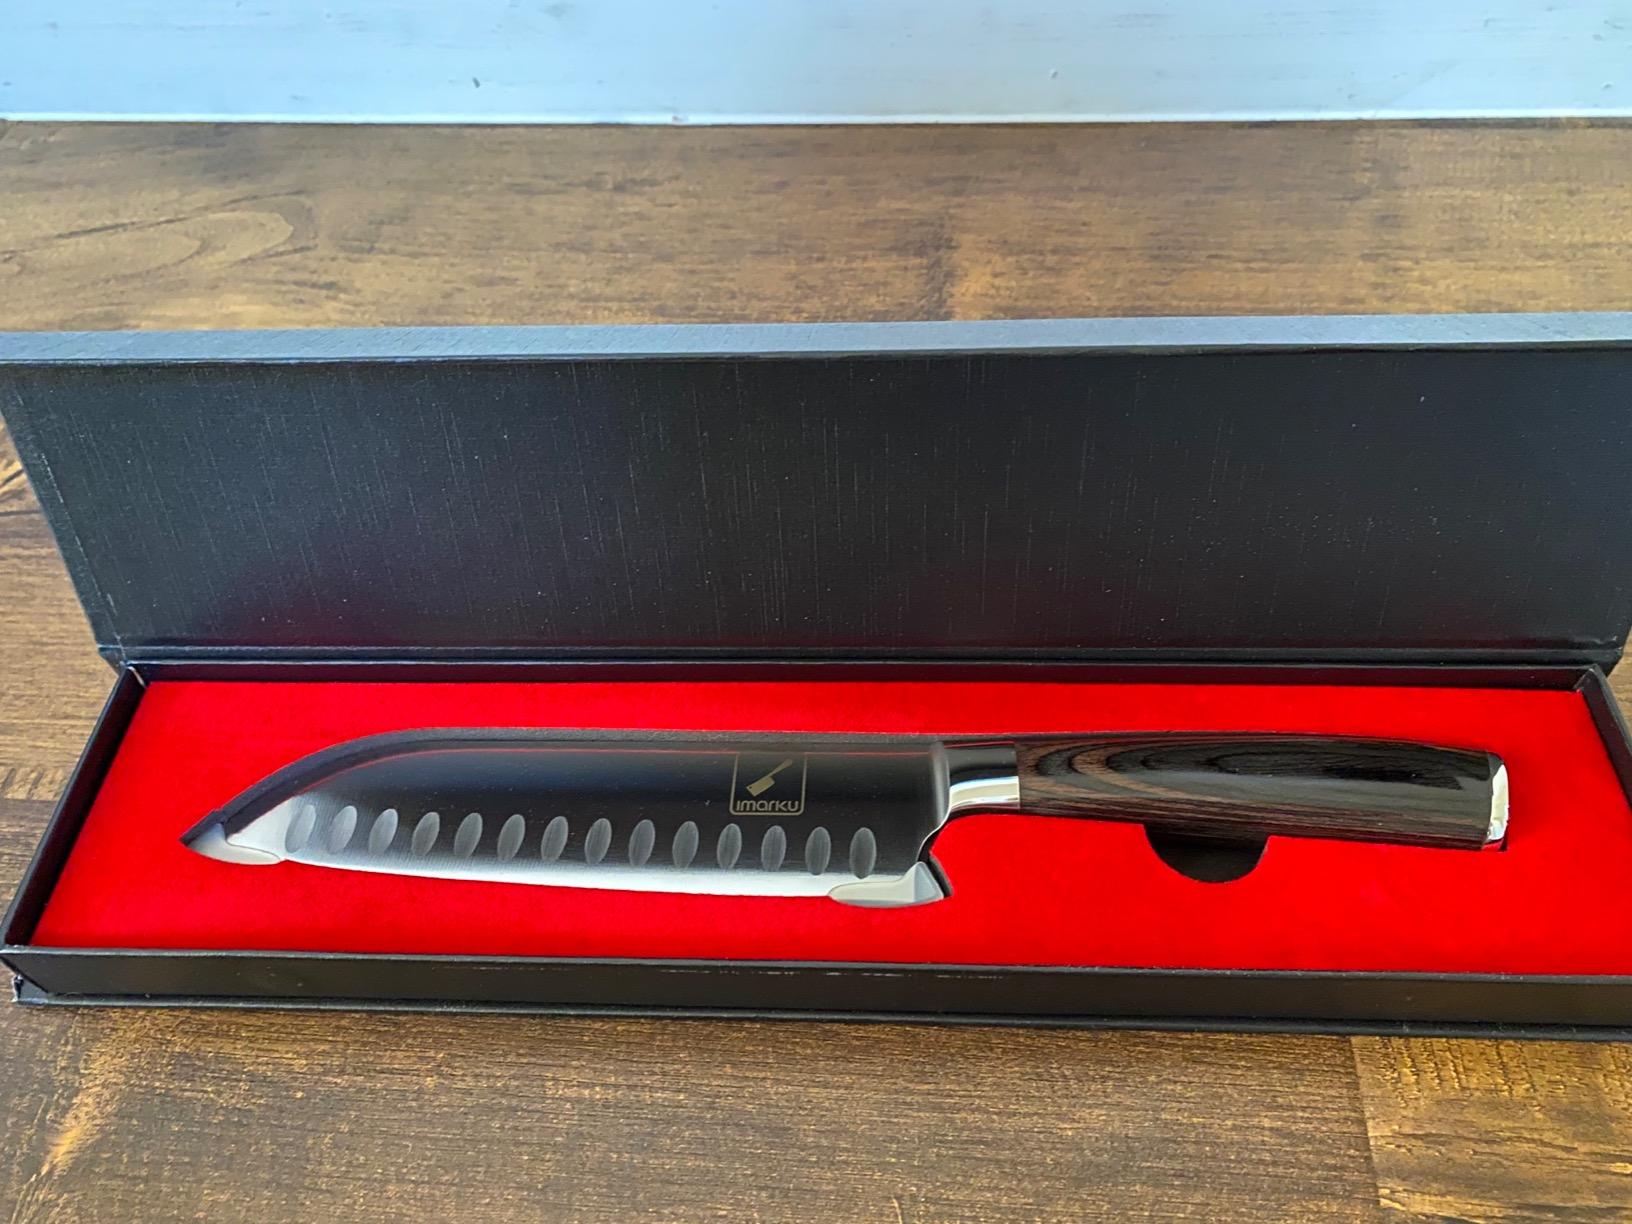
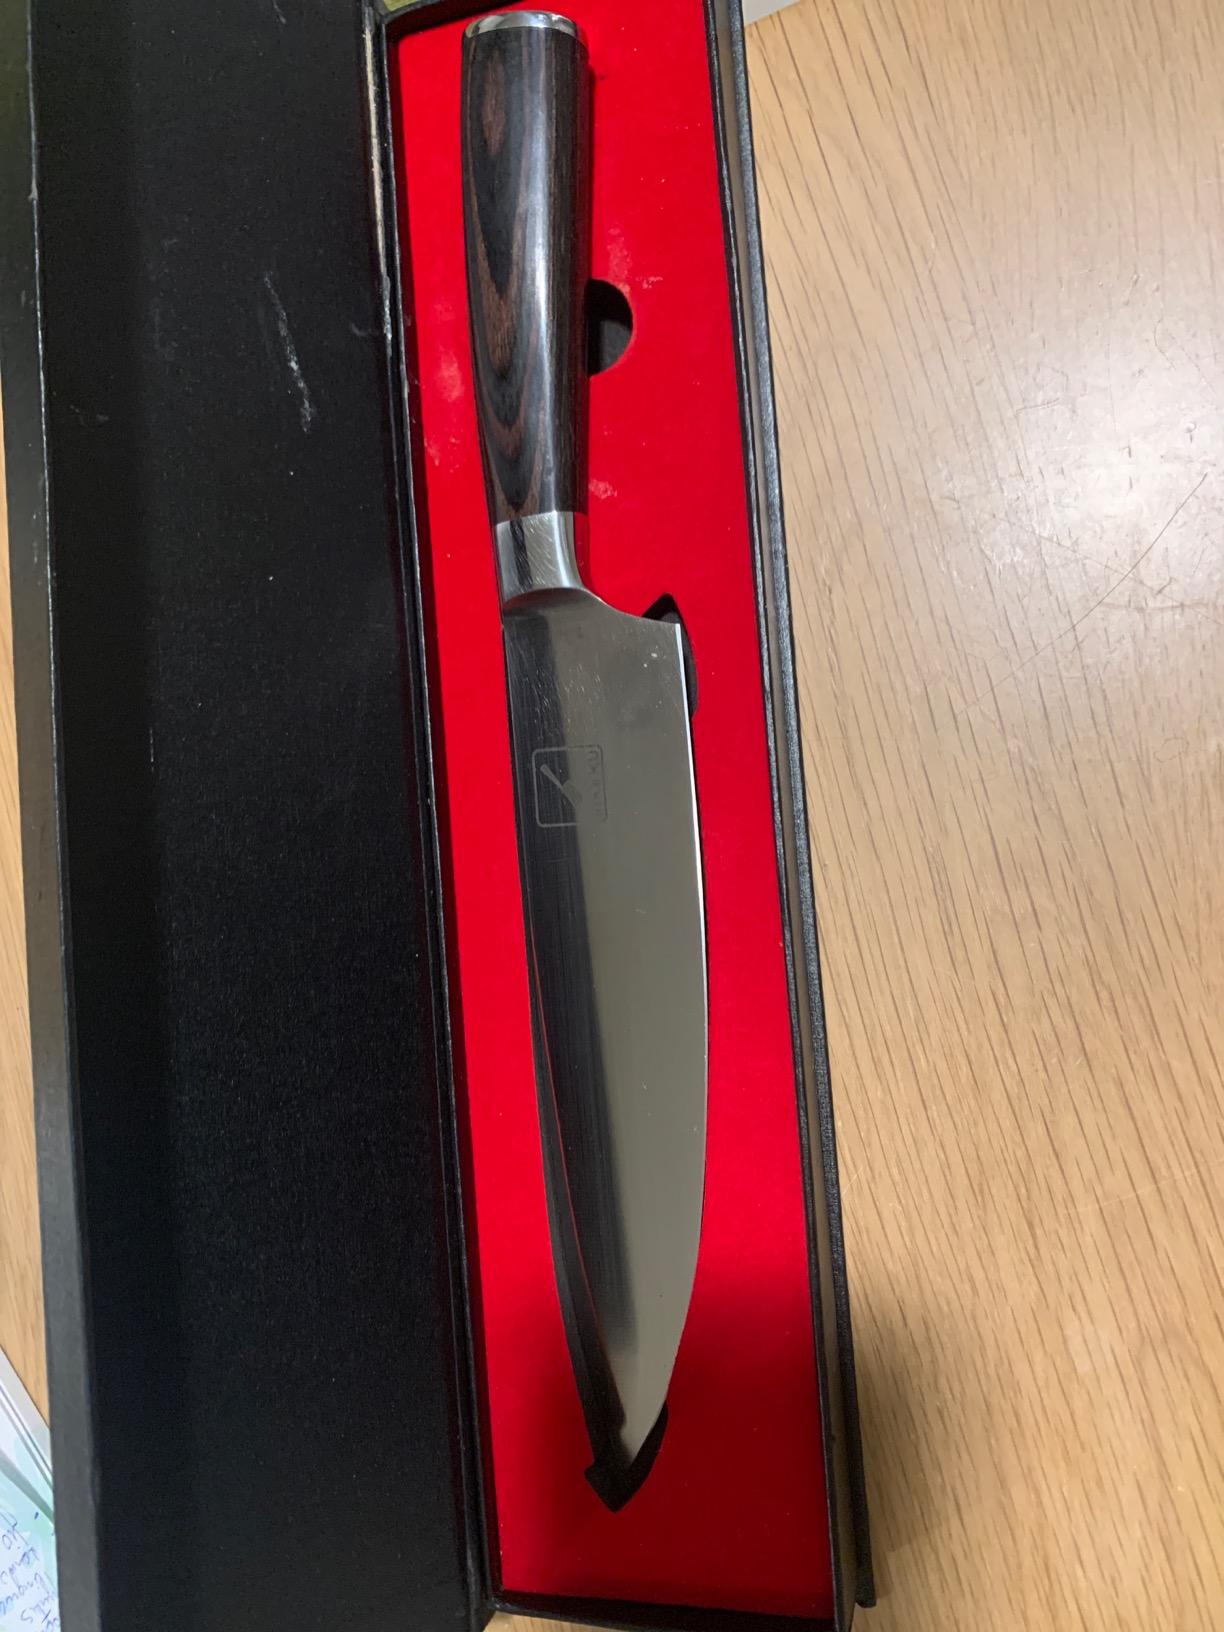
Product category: items_knife
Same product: no